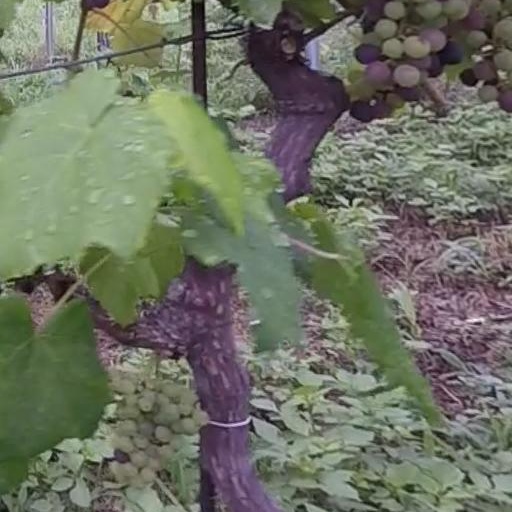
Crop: grape